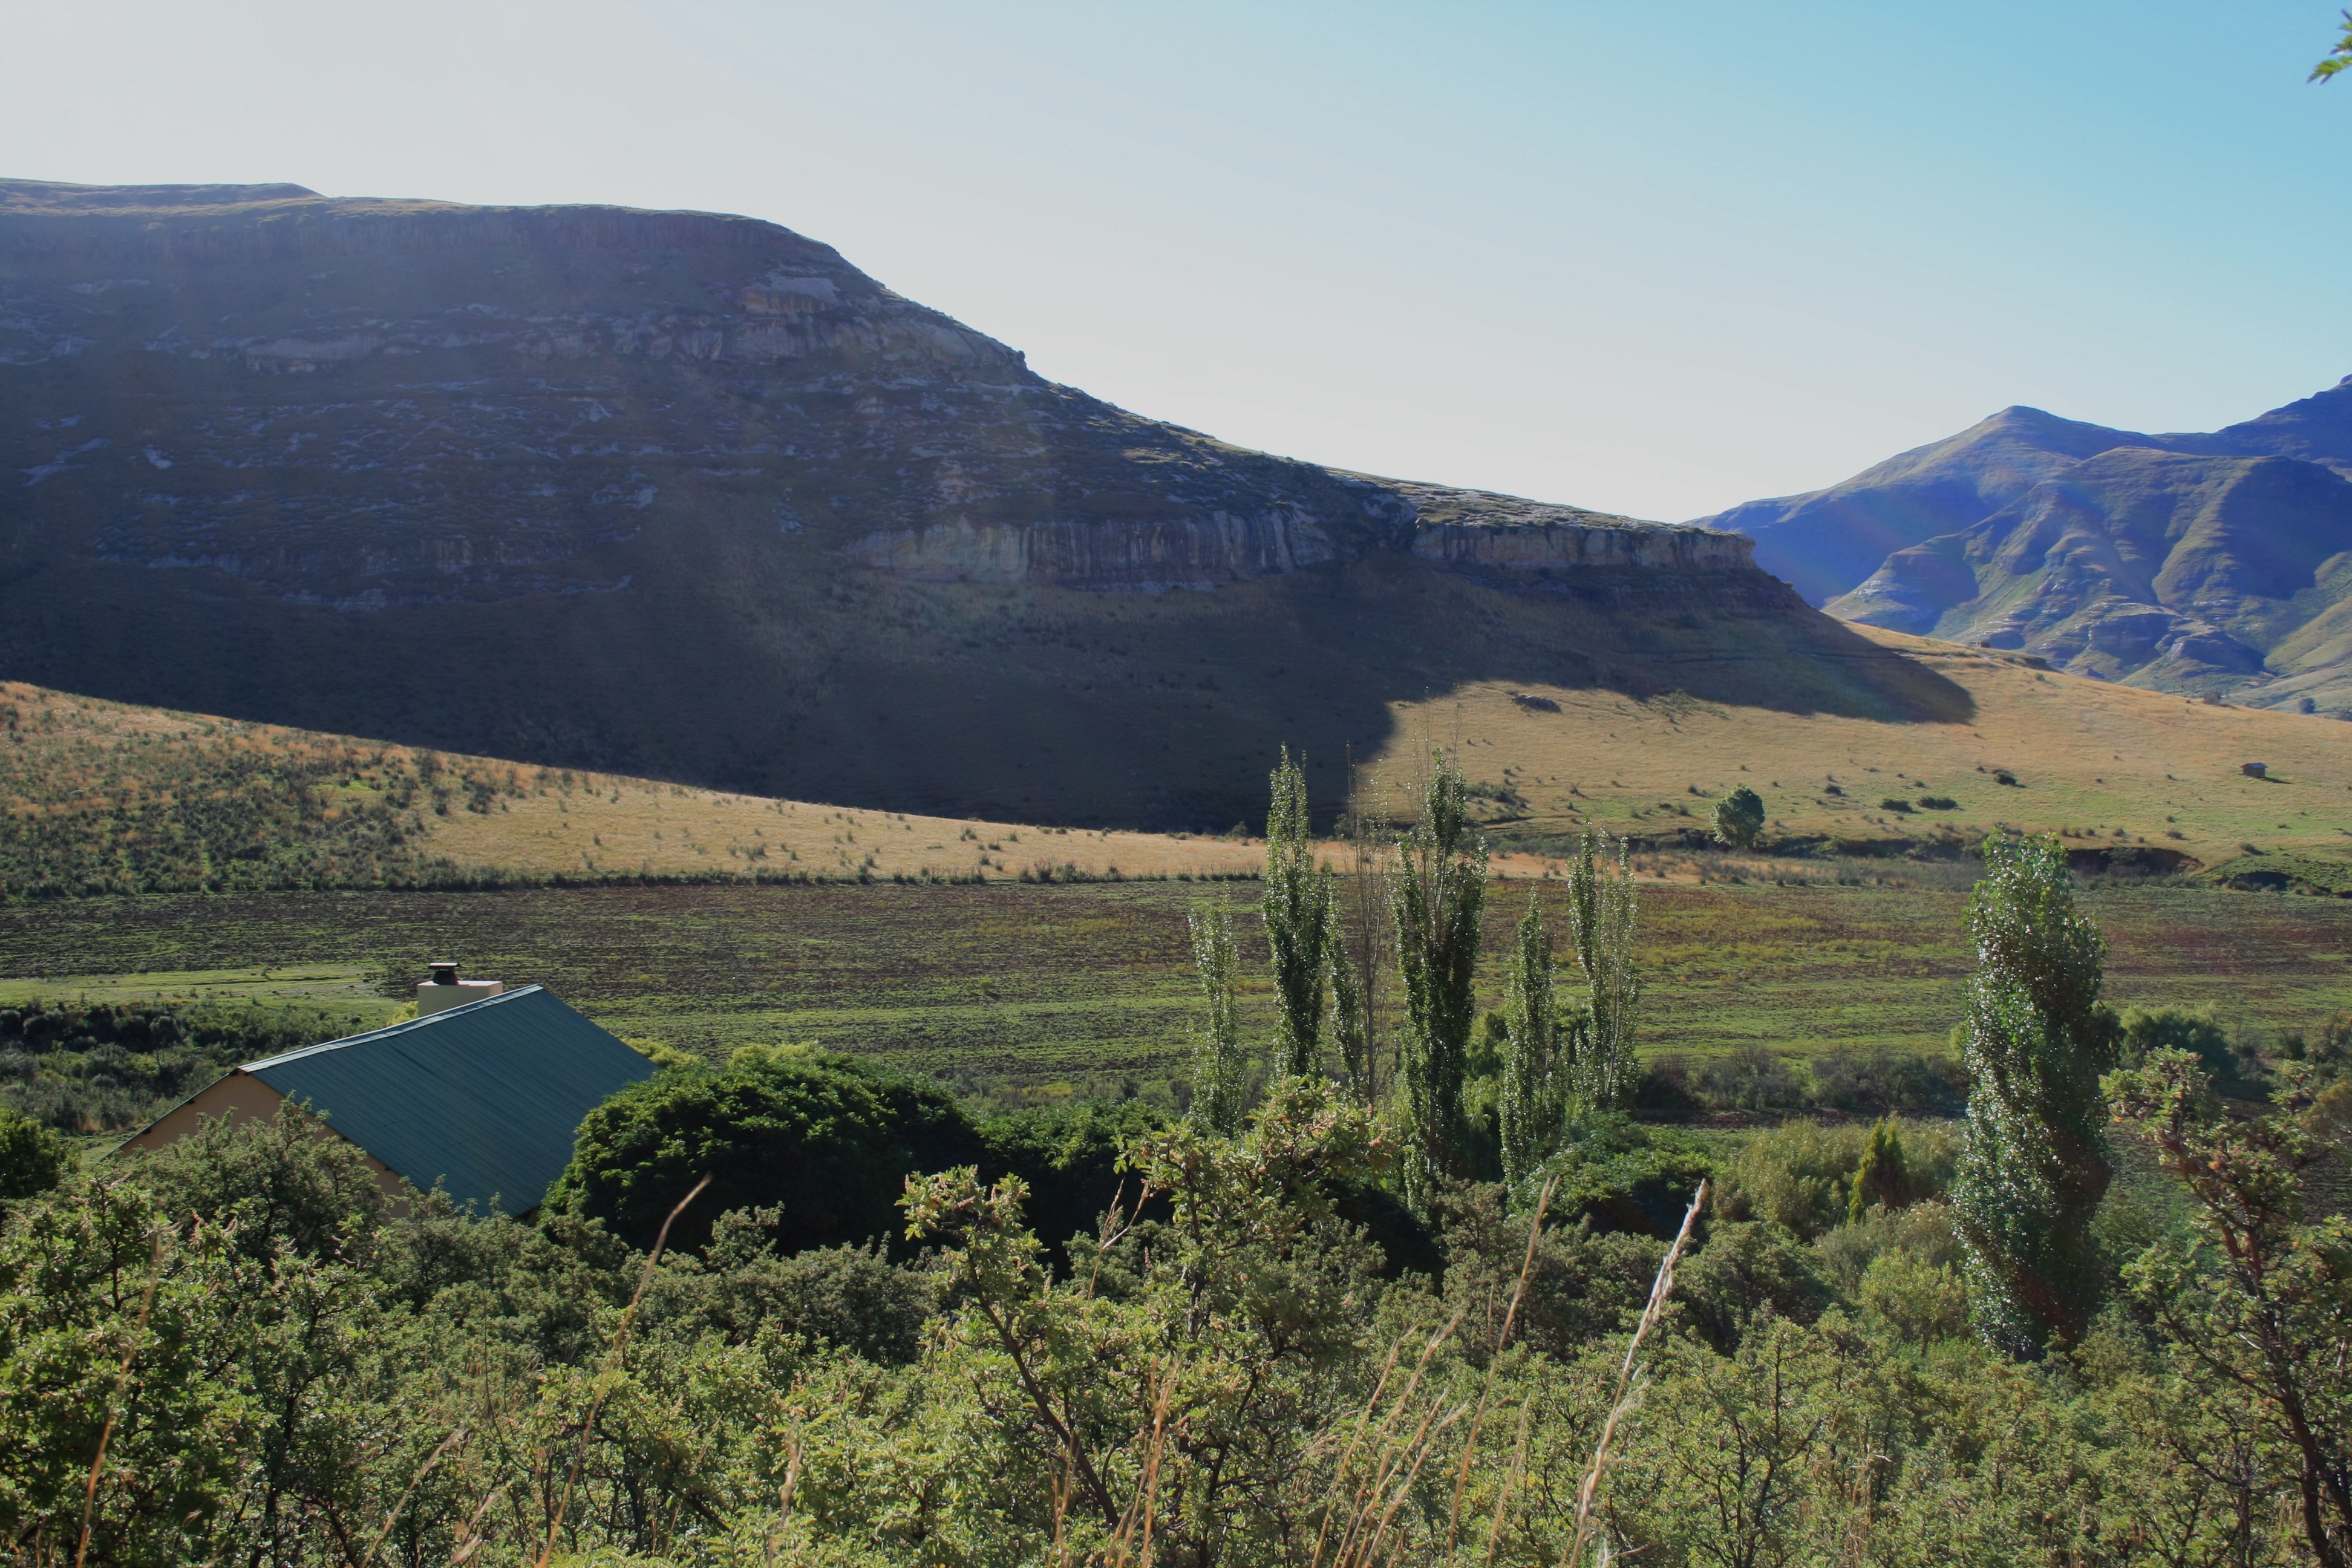
landscape, wilderness, walking, mountain, sky, hill, lake, adventure, rooftop, valley, mountain range, green, shadow, blue, reservoir, highland, ridge, fields, mountains, plateau, fell, loch, ecosystem, landform, tall trees, mountain pass, natural environment, geographical feature, mountainous landforms, dense growth